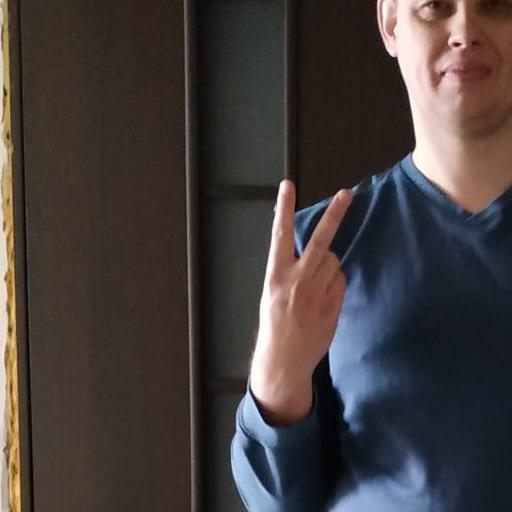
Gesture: peace_inverted